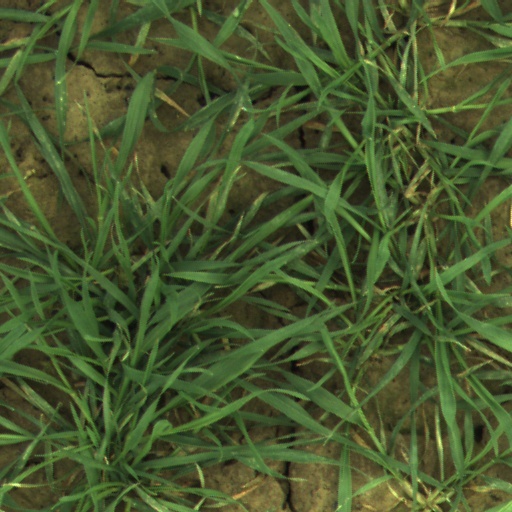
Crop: wheat